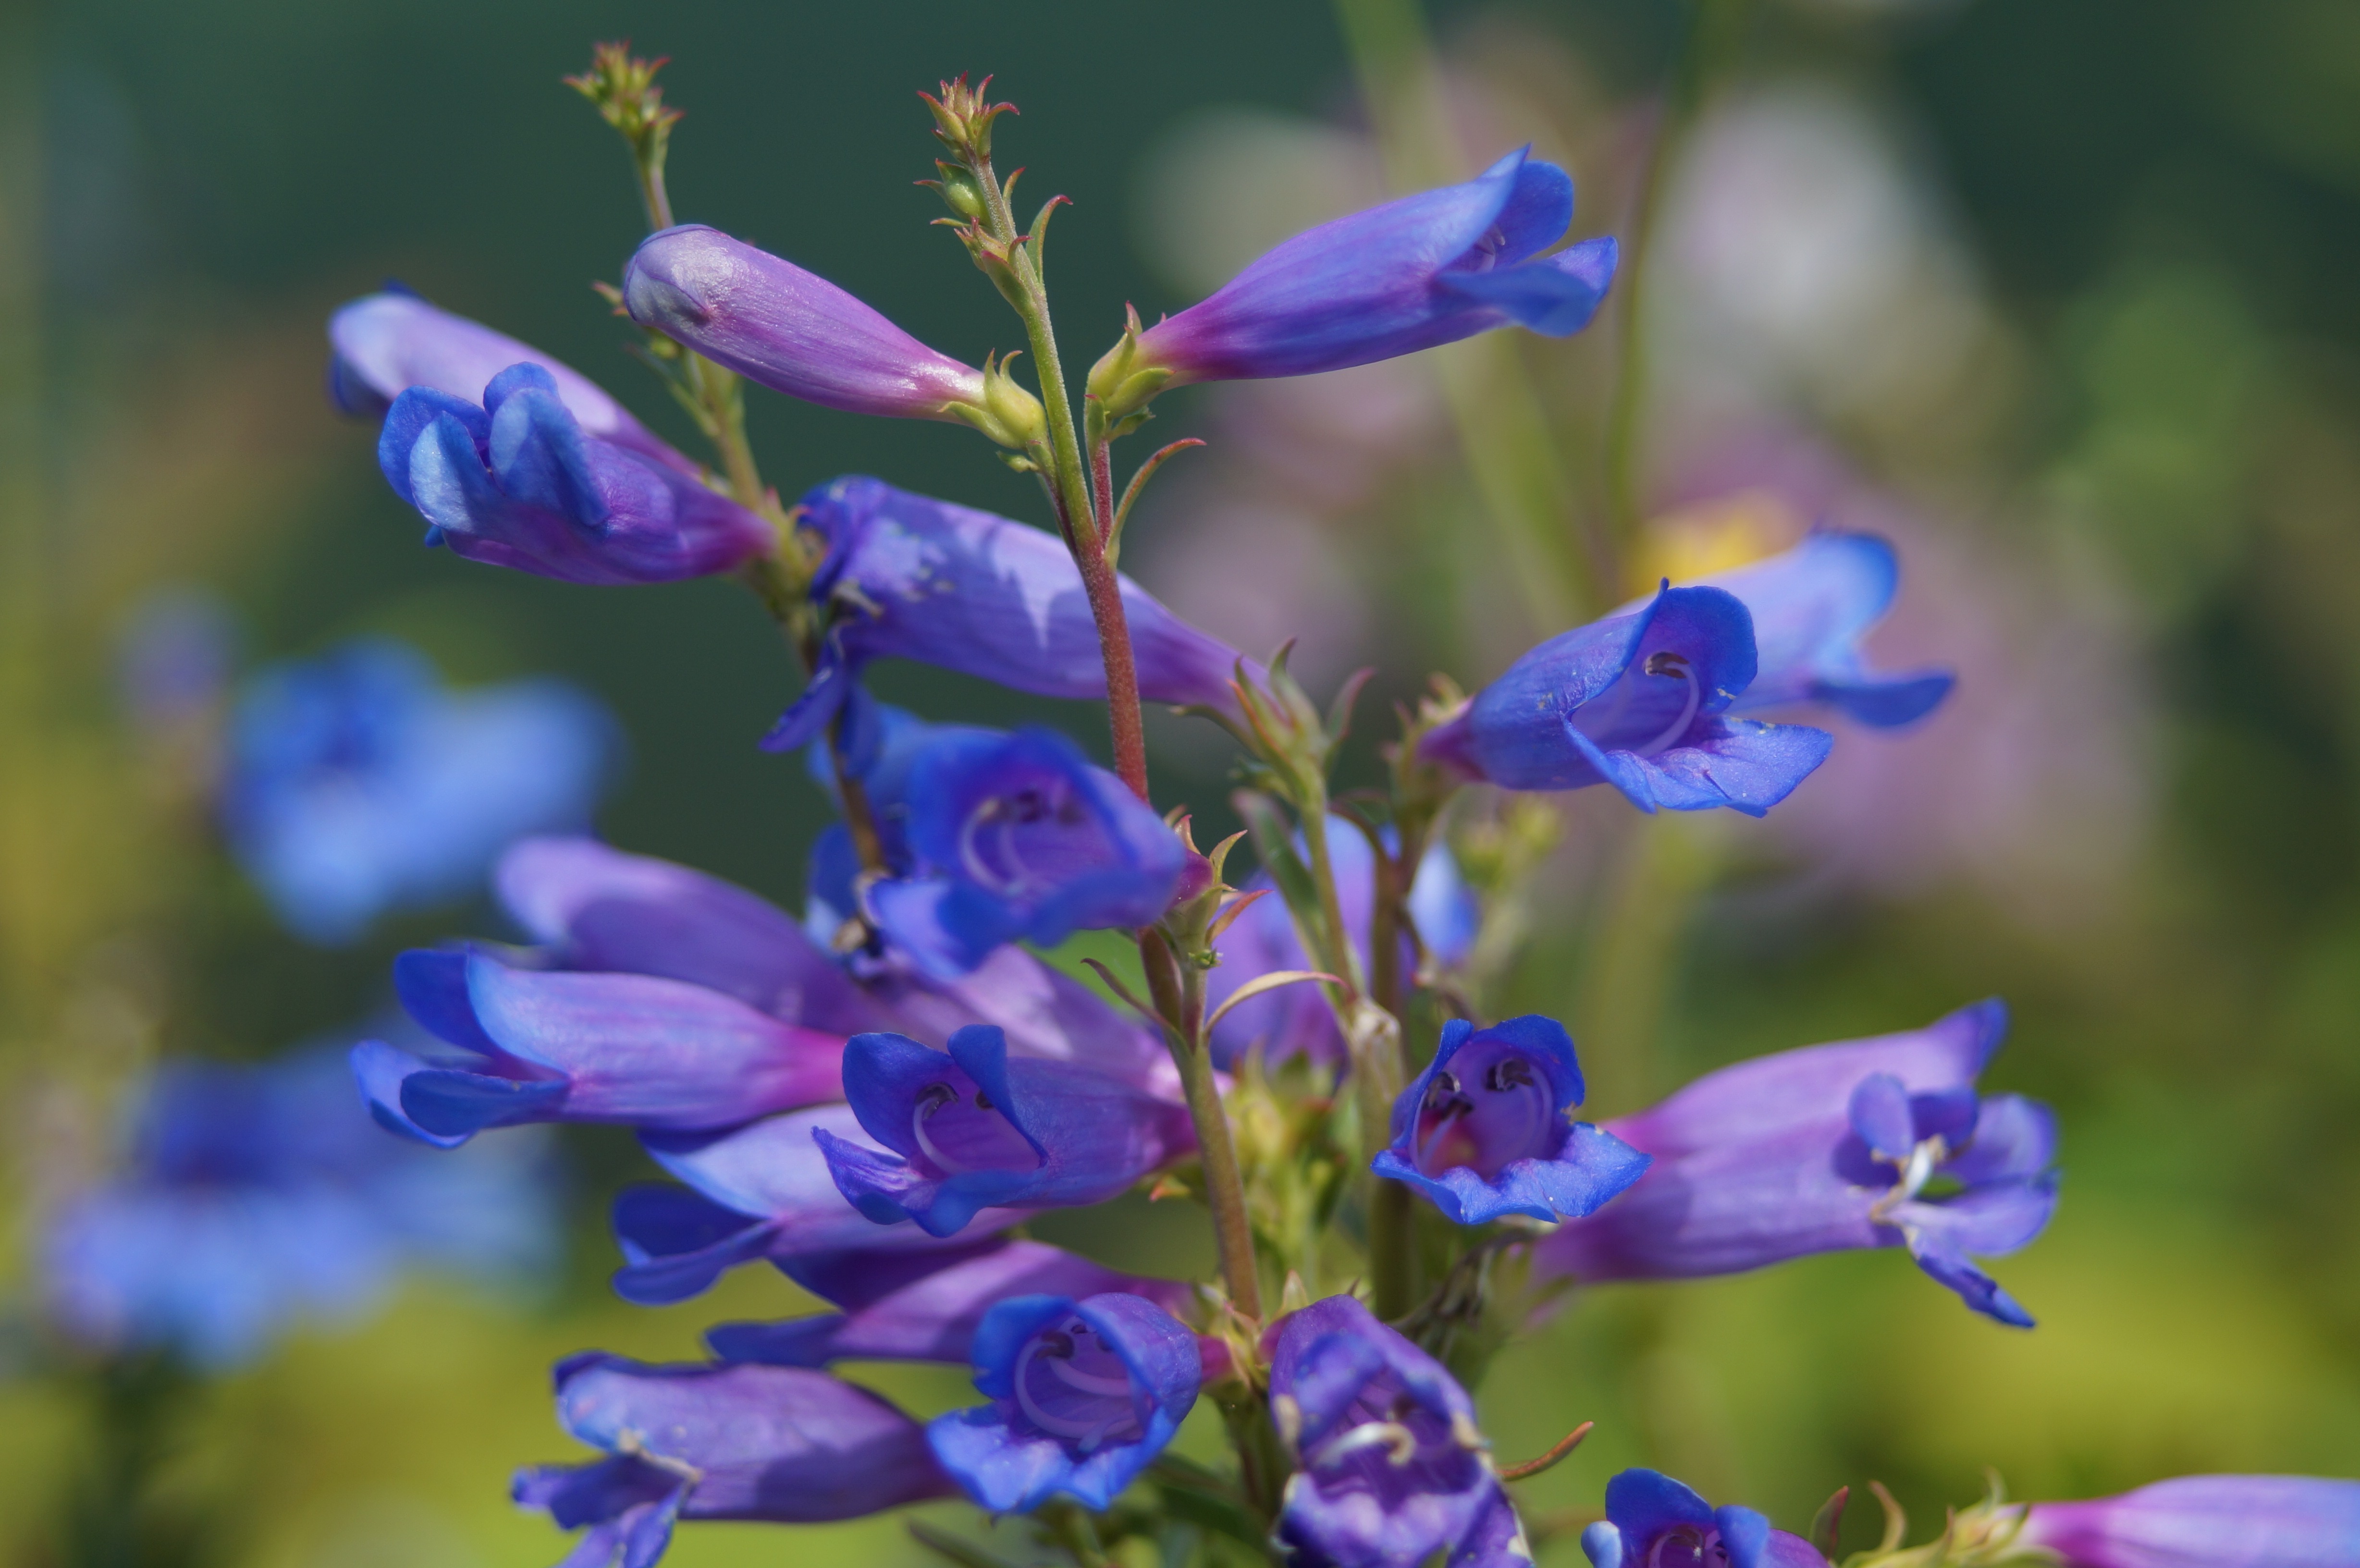
nature, blossom, bokeh, plant, flower, purple, herb, botany, flora, wildflower, purple flower, macro photography, flowering plant, delphinium, bellflower family, harebell, annual plant, land plant, shallow depth of field, shallow depth